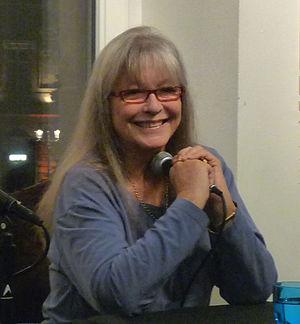
L'actrice Marina Vlady présentant son livre Le Fol Enfant à Strasbourg